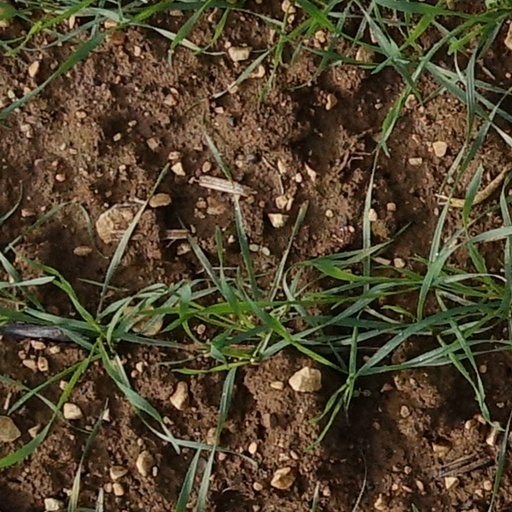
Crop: wheat